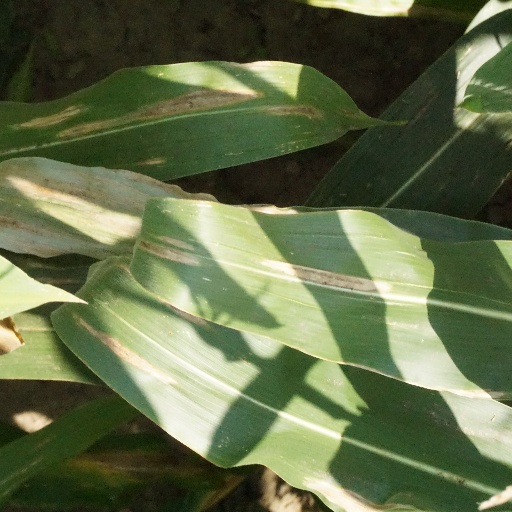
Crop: maize; corn